Shunzhi Emperor

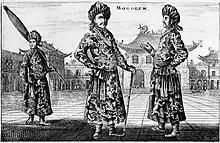
"Moghul embassy" (emissaries from a Mughal prince who ruled Turfan in Central Asia) as portrayed in 1656 by Dutch visitors to the Shunzhi Emperor's Beijing.

Dorgon's unexpected death on 31 December 1650 during a hunting trip triggered a period of fierce factional struggles and opened the way for deep political reforms. Because Dorgon's supporters were still influential at court, Dorgon was given an imperial funeral and was posthumously elevated to imperial status as the "Righteous Emperor" ("yi huangdi" 義皇帝). On the same day of mid-January 1651, however, several officers of the White Banners led by former Dorgon supporter Ubai arrested Dorgon's brother Ajige for fear he would proclaim himself as the new regent; Ubai and his officers then named themselves presidents of several Ministries and prepared to take charge of the government.